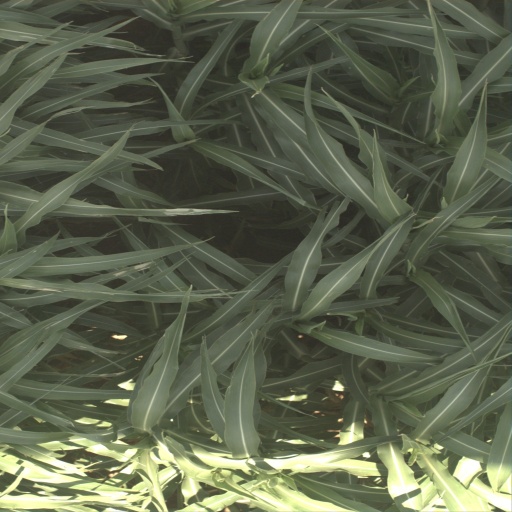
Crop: sorghum